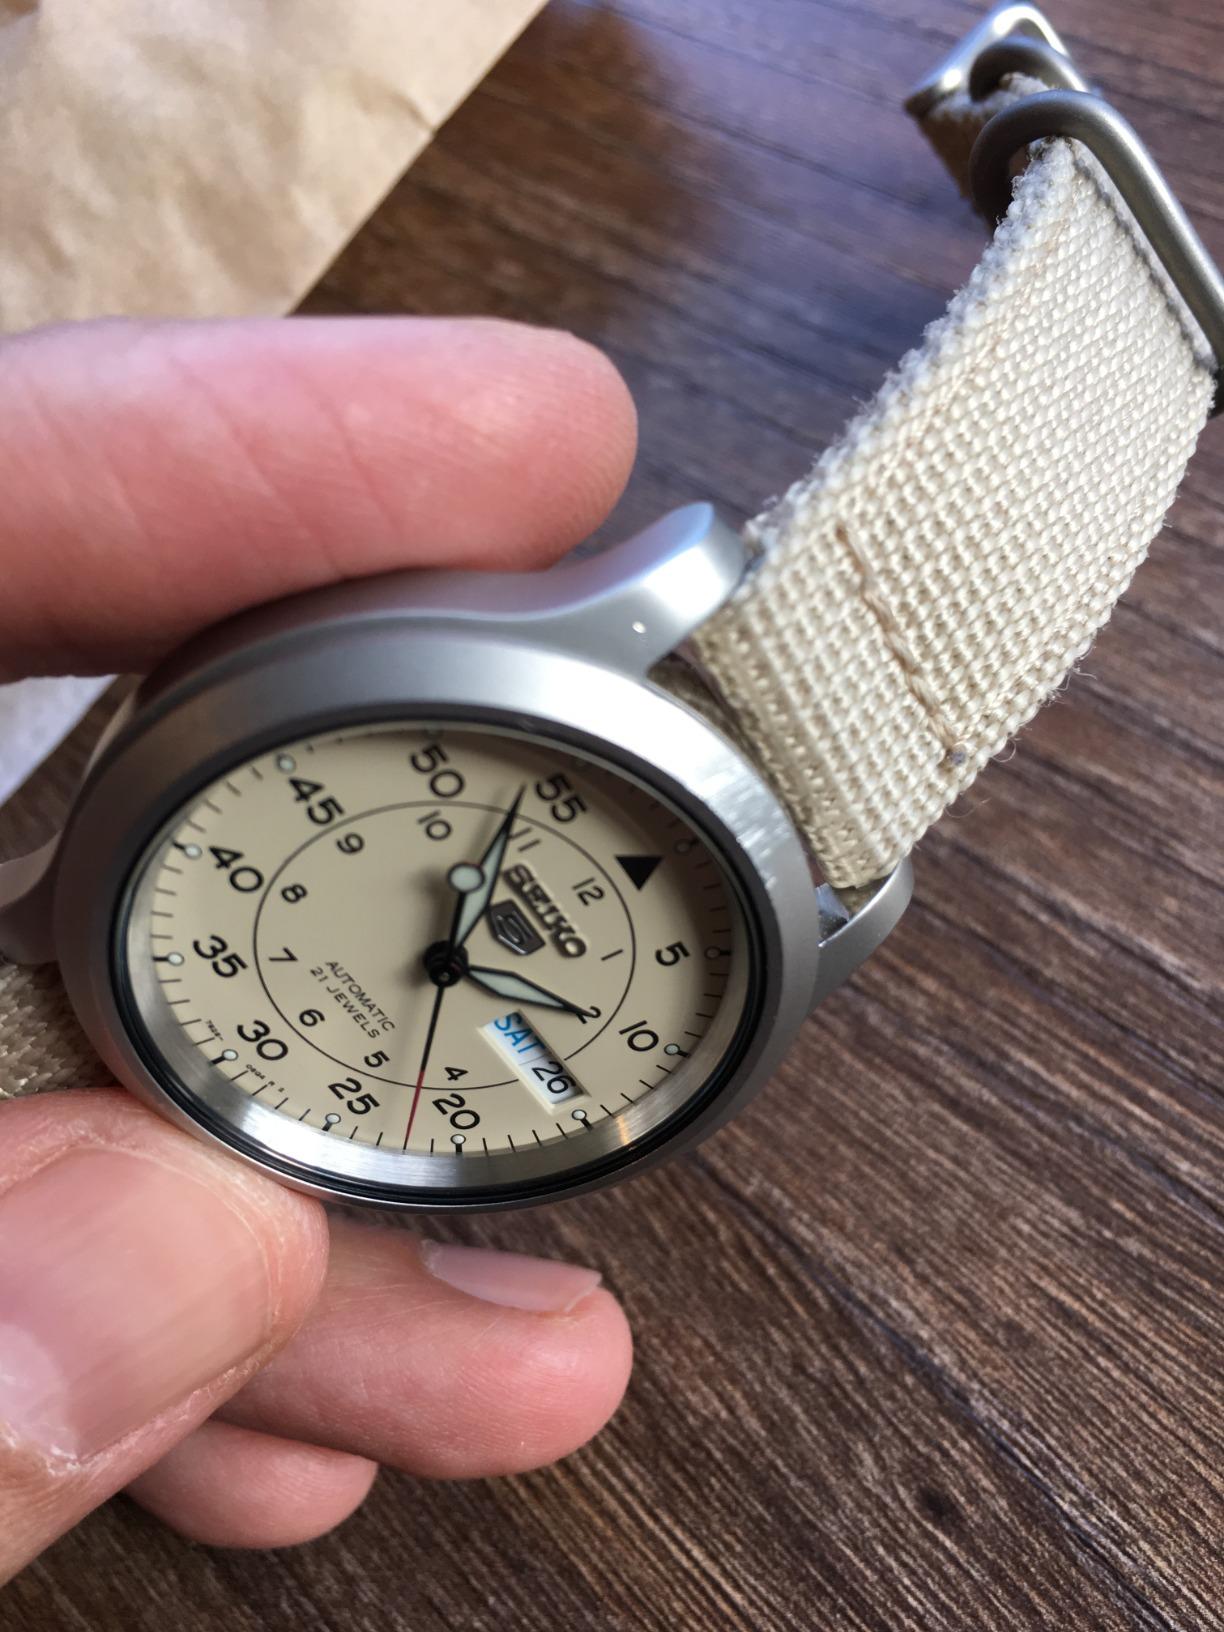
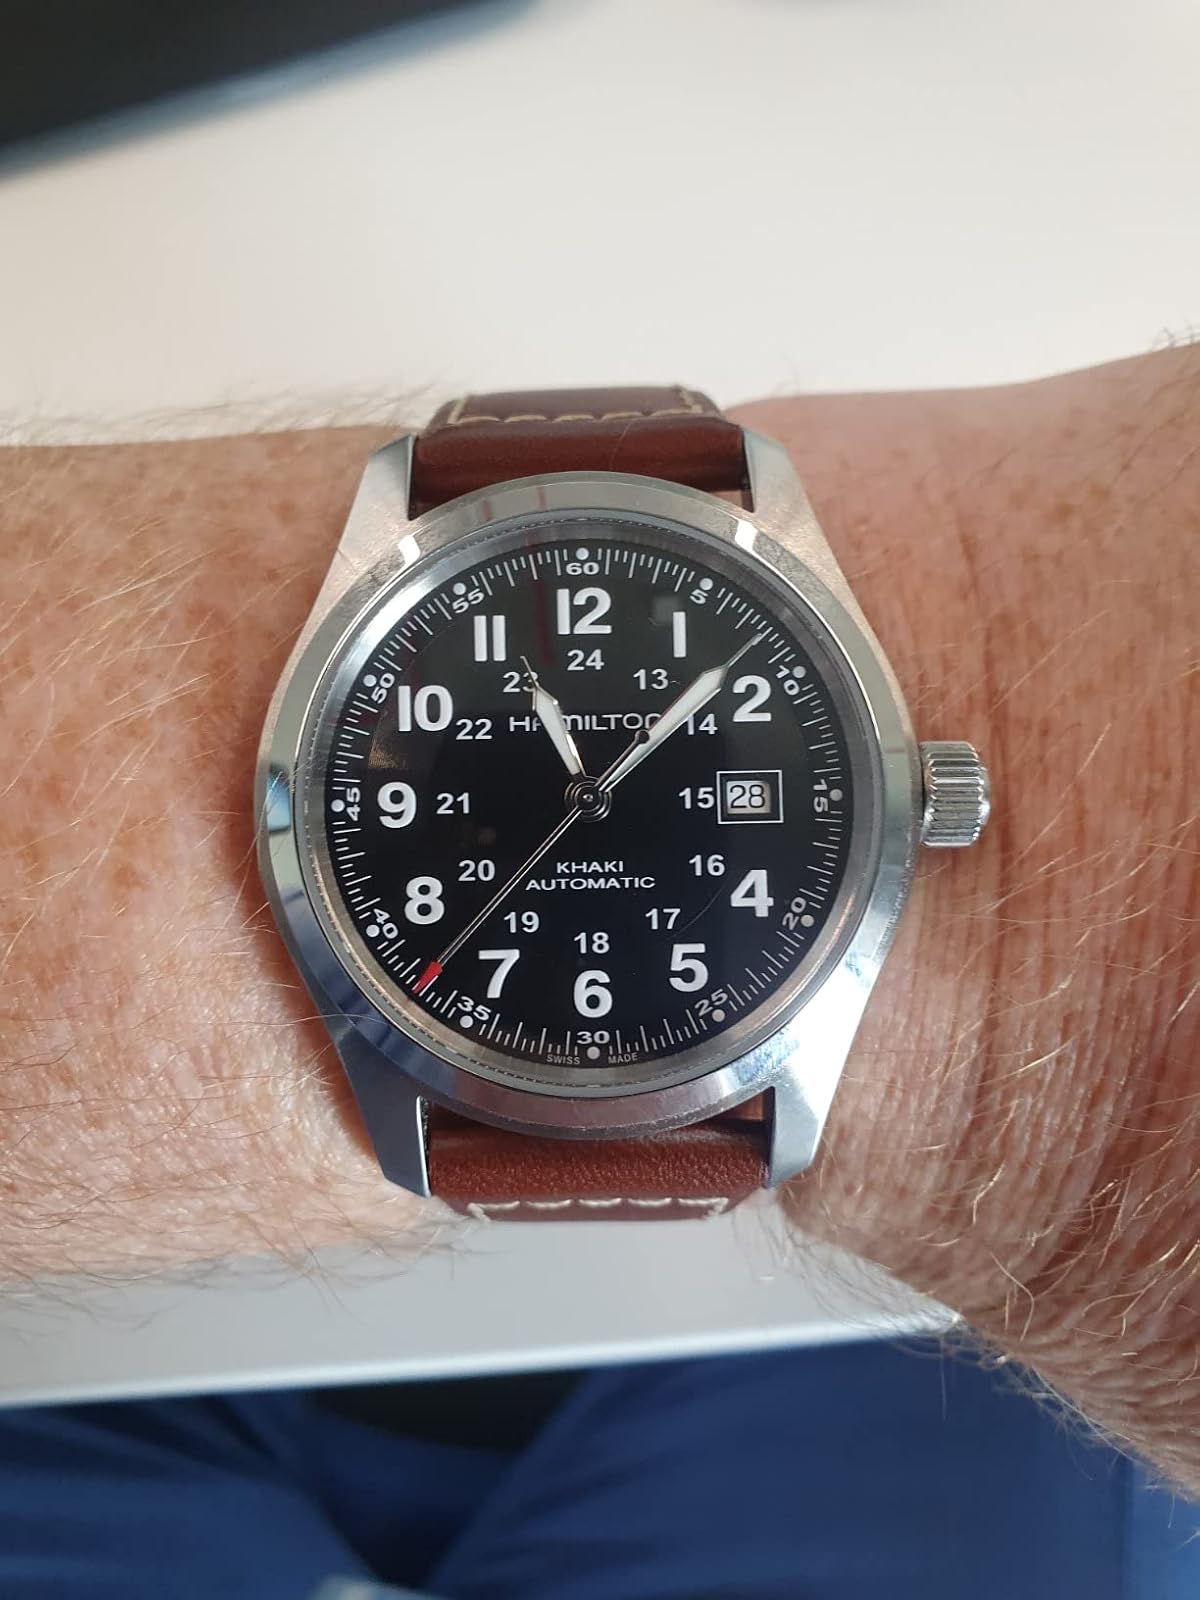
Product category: accessories_watch
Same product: no